Adrian College

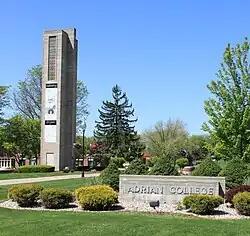
Herrick Tower

The original campus was built in the mid-19th century. It would be almost a century later that President John Dawson began a major construction phase of the campus, including most of the residence halls, academic buildings, a student union, and the administration building. More recently, current President Jeff Docking has introduced many plans to revitalize Adrian College and its campus, including the construction of new buildings, renovation of old ones, and programs related to athletics.